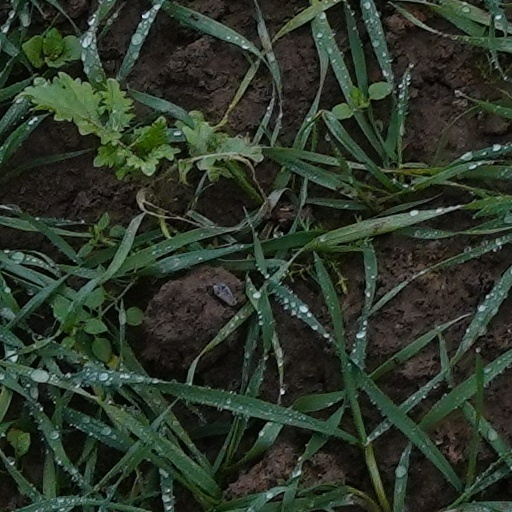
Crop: wheat